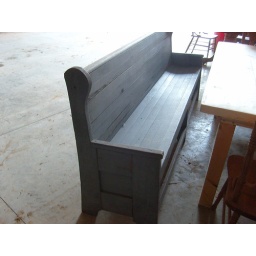
Which will sit in the mess hall against the wall on the other side of the table my grandfather made for me